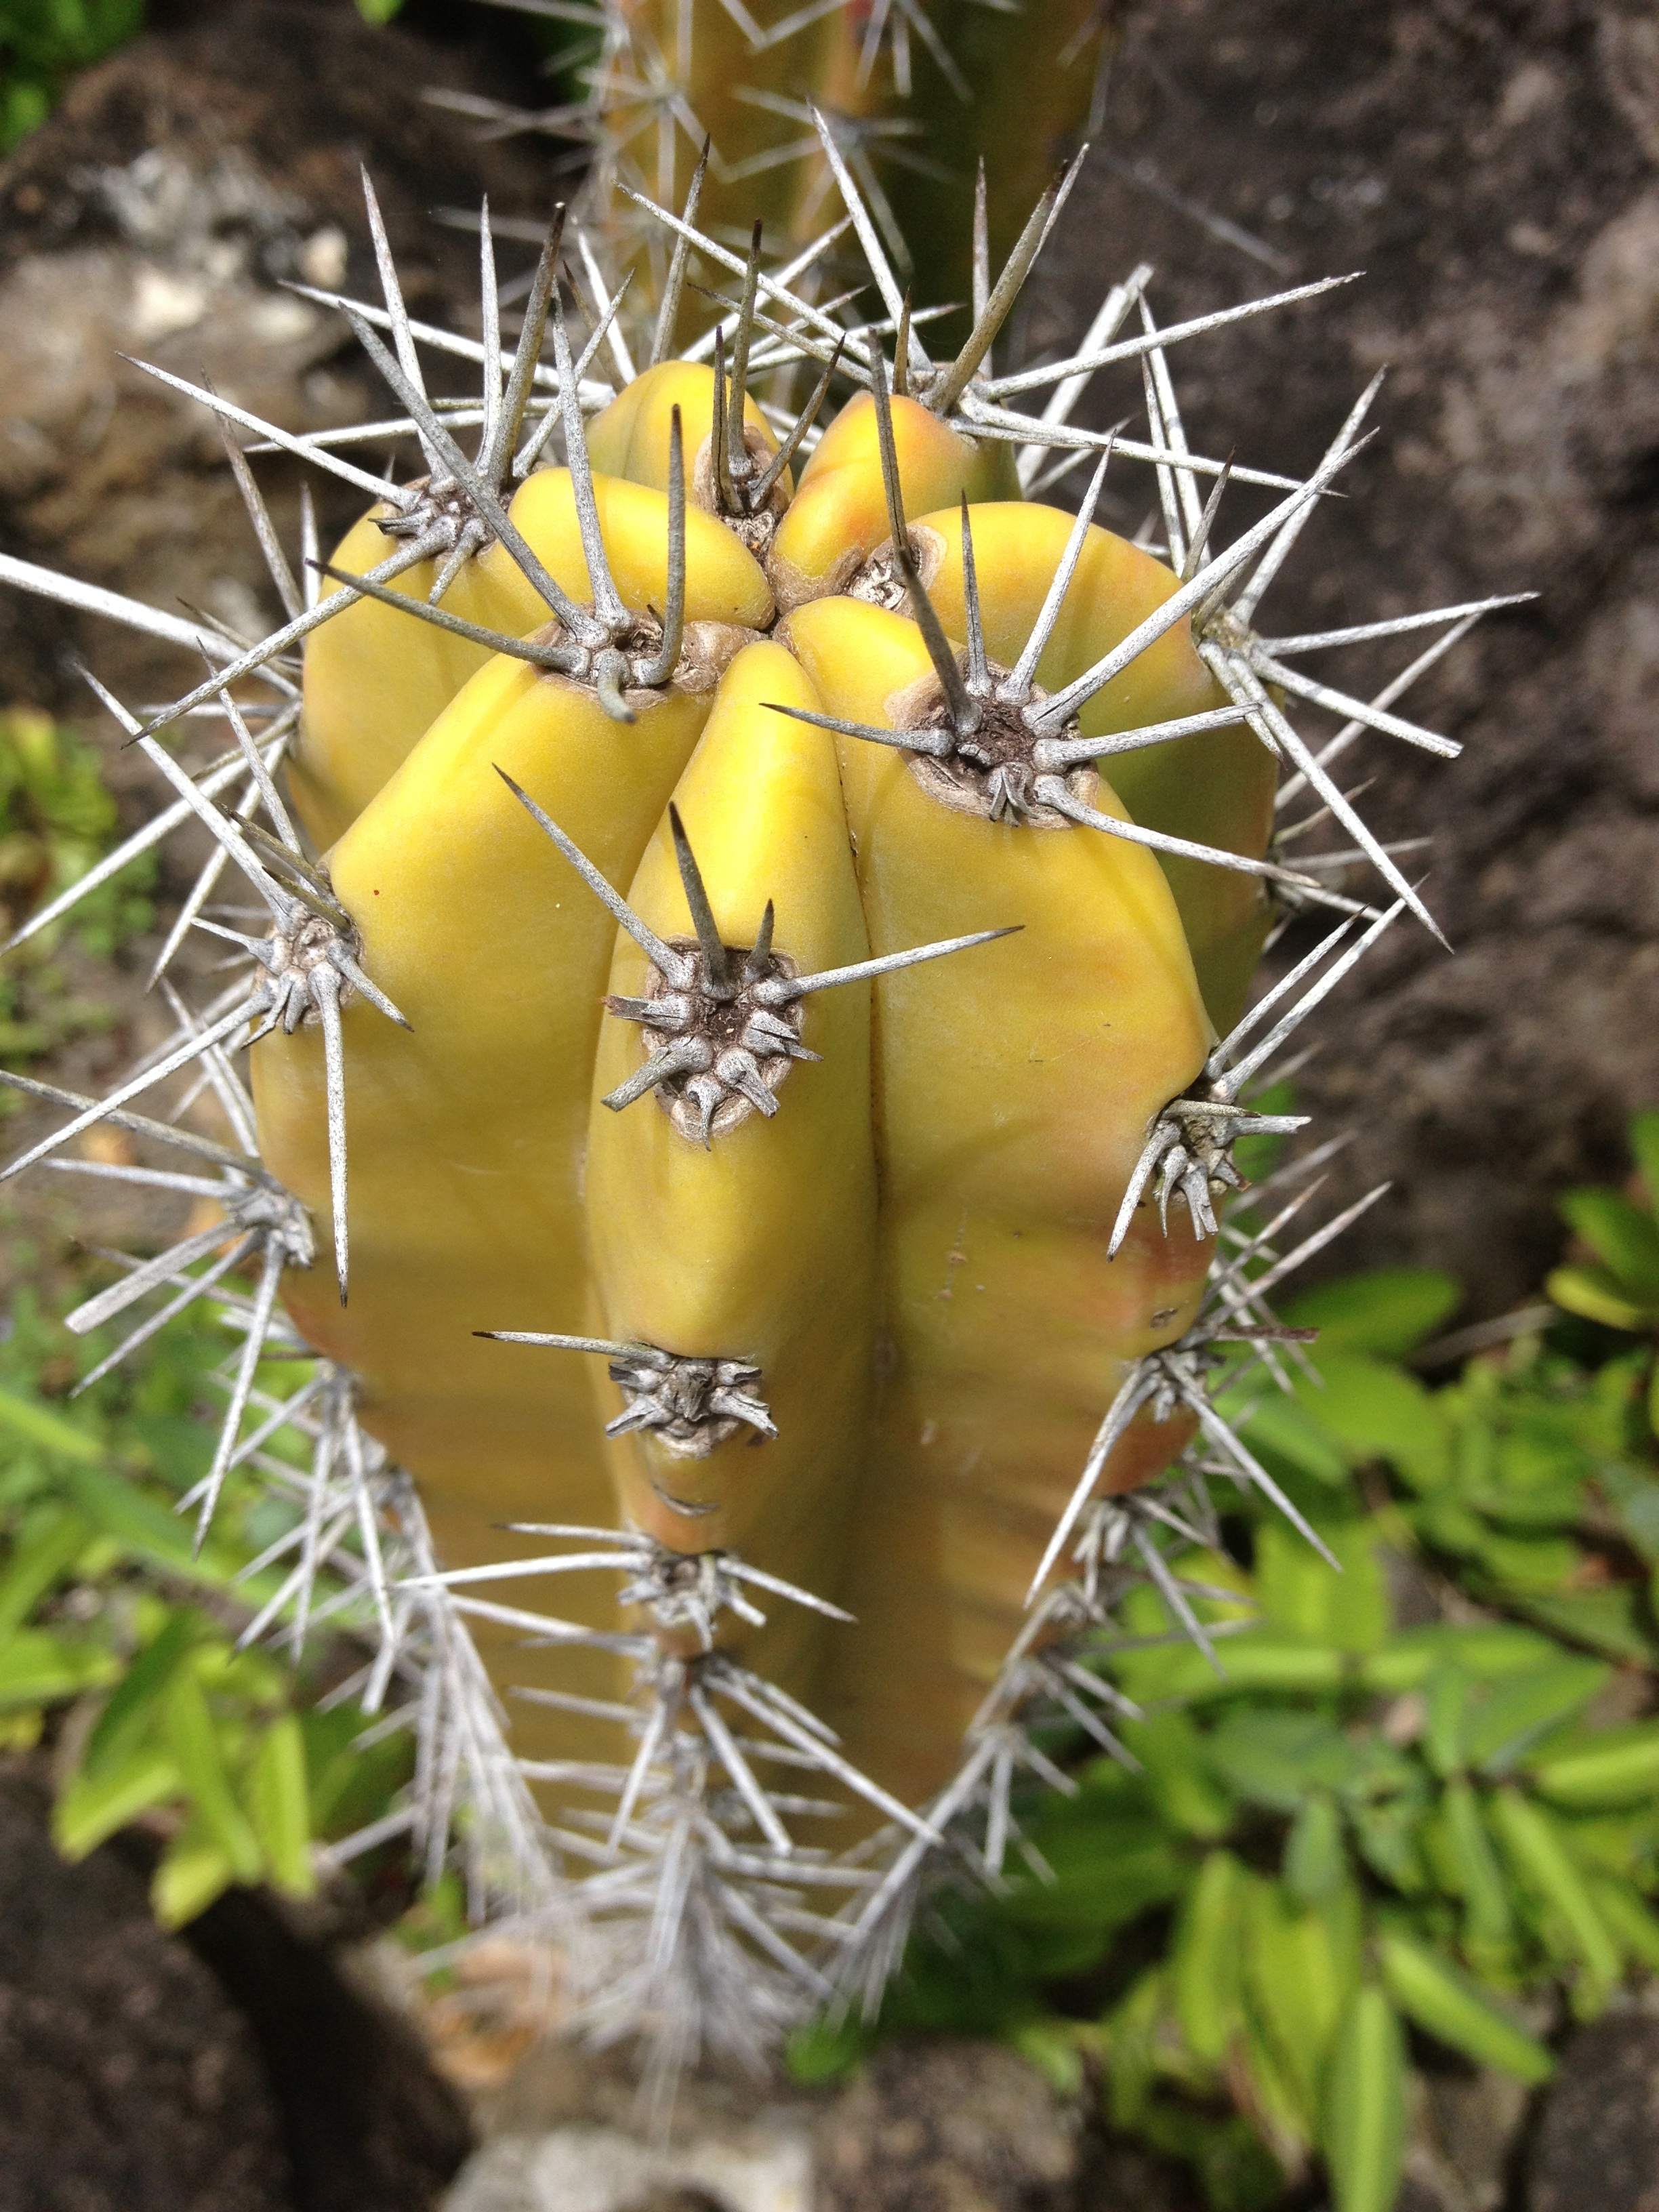
nature, cactus, plant, flower, tropical, botany, garden, flora, fauna, wildflower, caribbean, caryophyllales, macro photography, flowering plant, prickly pear, guadeloupe, exotic flower, plant stem, land plant, thorns spines and prickles, hedgehog cactus